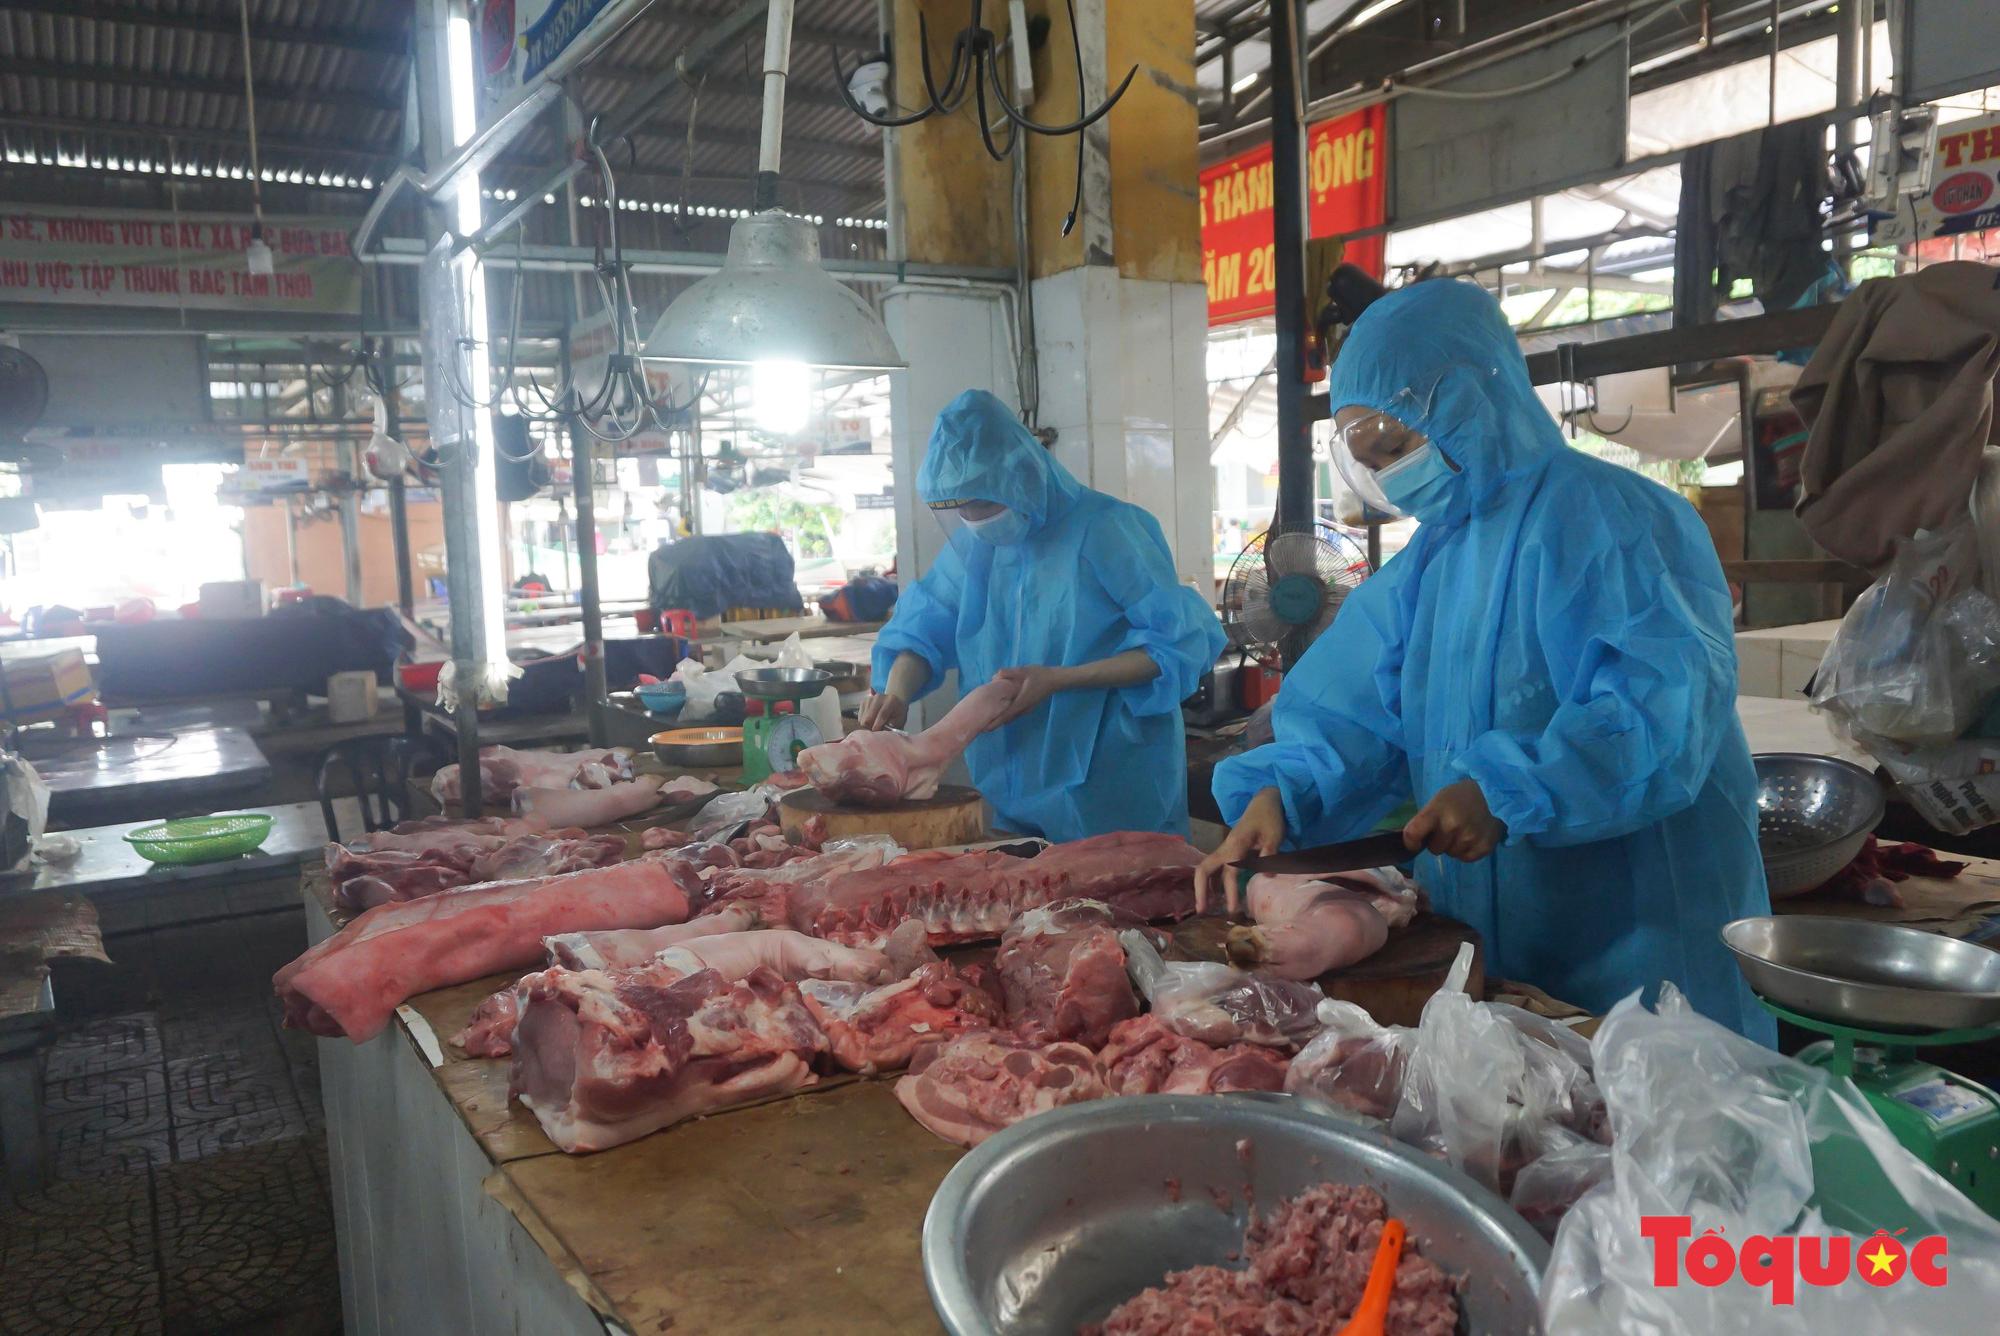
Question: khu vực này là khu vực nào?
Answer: đây là hàng thịt trong một khu chợ